The Vault (novel)

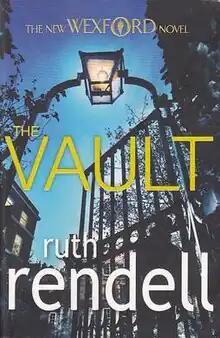
Cover of the first edition (UK)

The Vault is a novel by British crime-writer Ruth Rendell, published in 2011. The novel is the 23rd in the Inspector Wexford series. It is a sequel to her previous standalone novel "A Sight For Sore Eyes". The novel is the first sequel Rendell has written, and the first to feature Wexford in retirement.